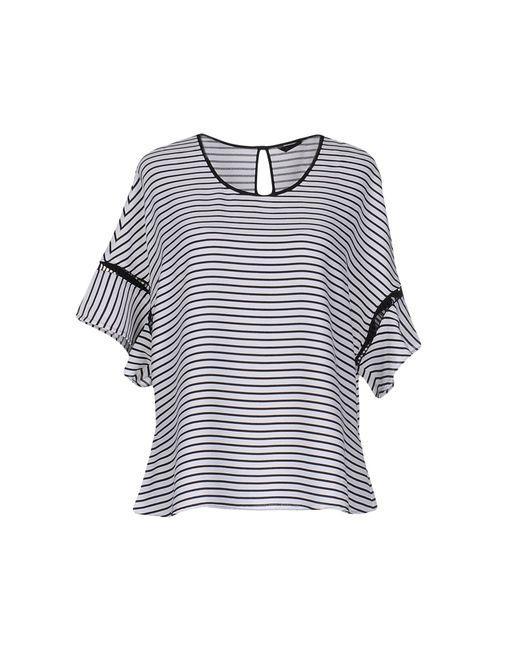
Bluse aus Baumwollstoff, in Weiß, mit horizontalem schwarzem Streifendruck, Rundhalsausschnitt, Rückenöffnung, ideal für den Sommer